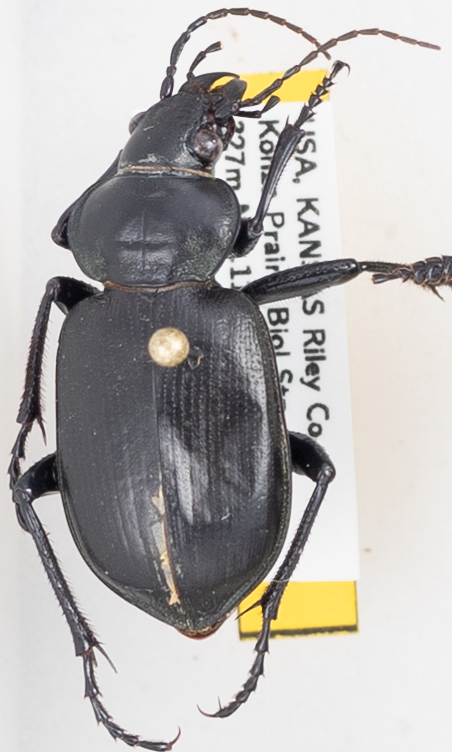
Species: Calosoma affine
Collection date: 2018-08-30
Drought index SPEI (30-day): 1.514
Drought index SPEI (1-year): -1.834
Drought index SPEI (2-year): -1.082